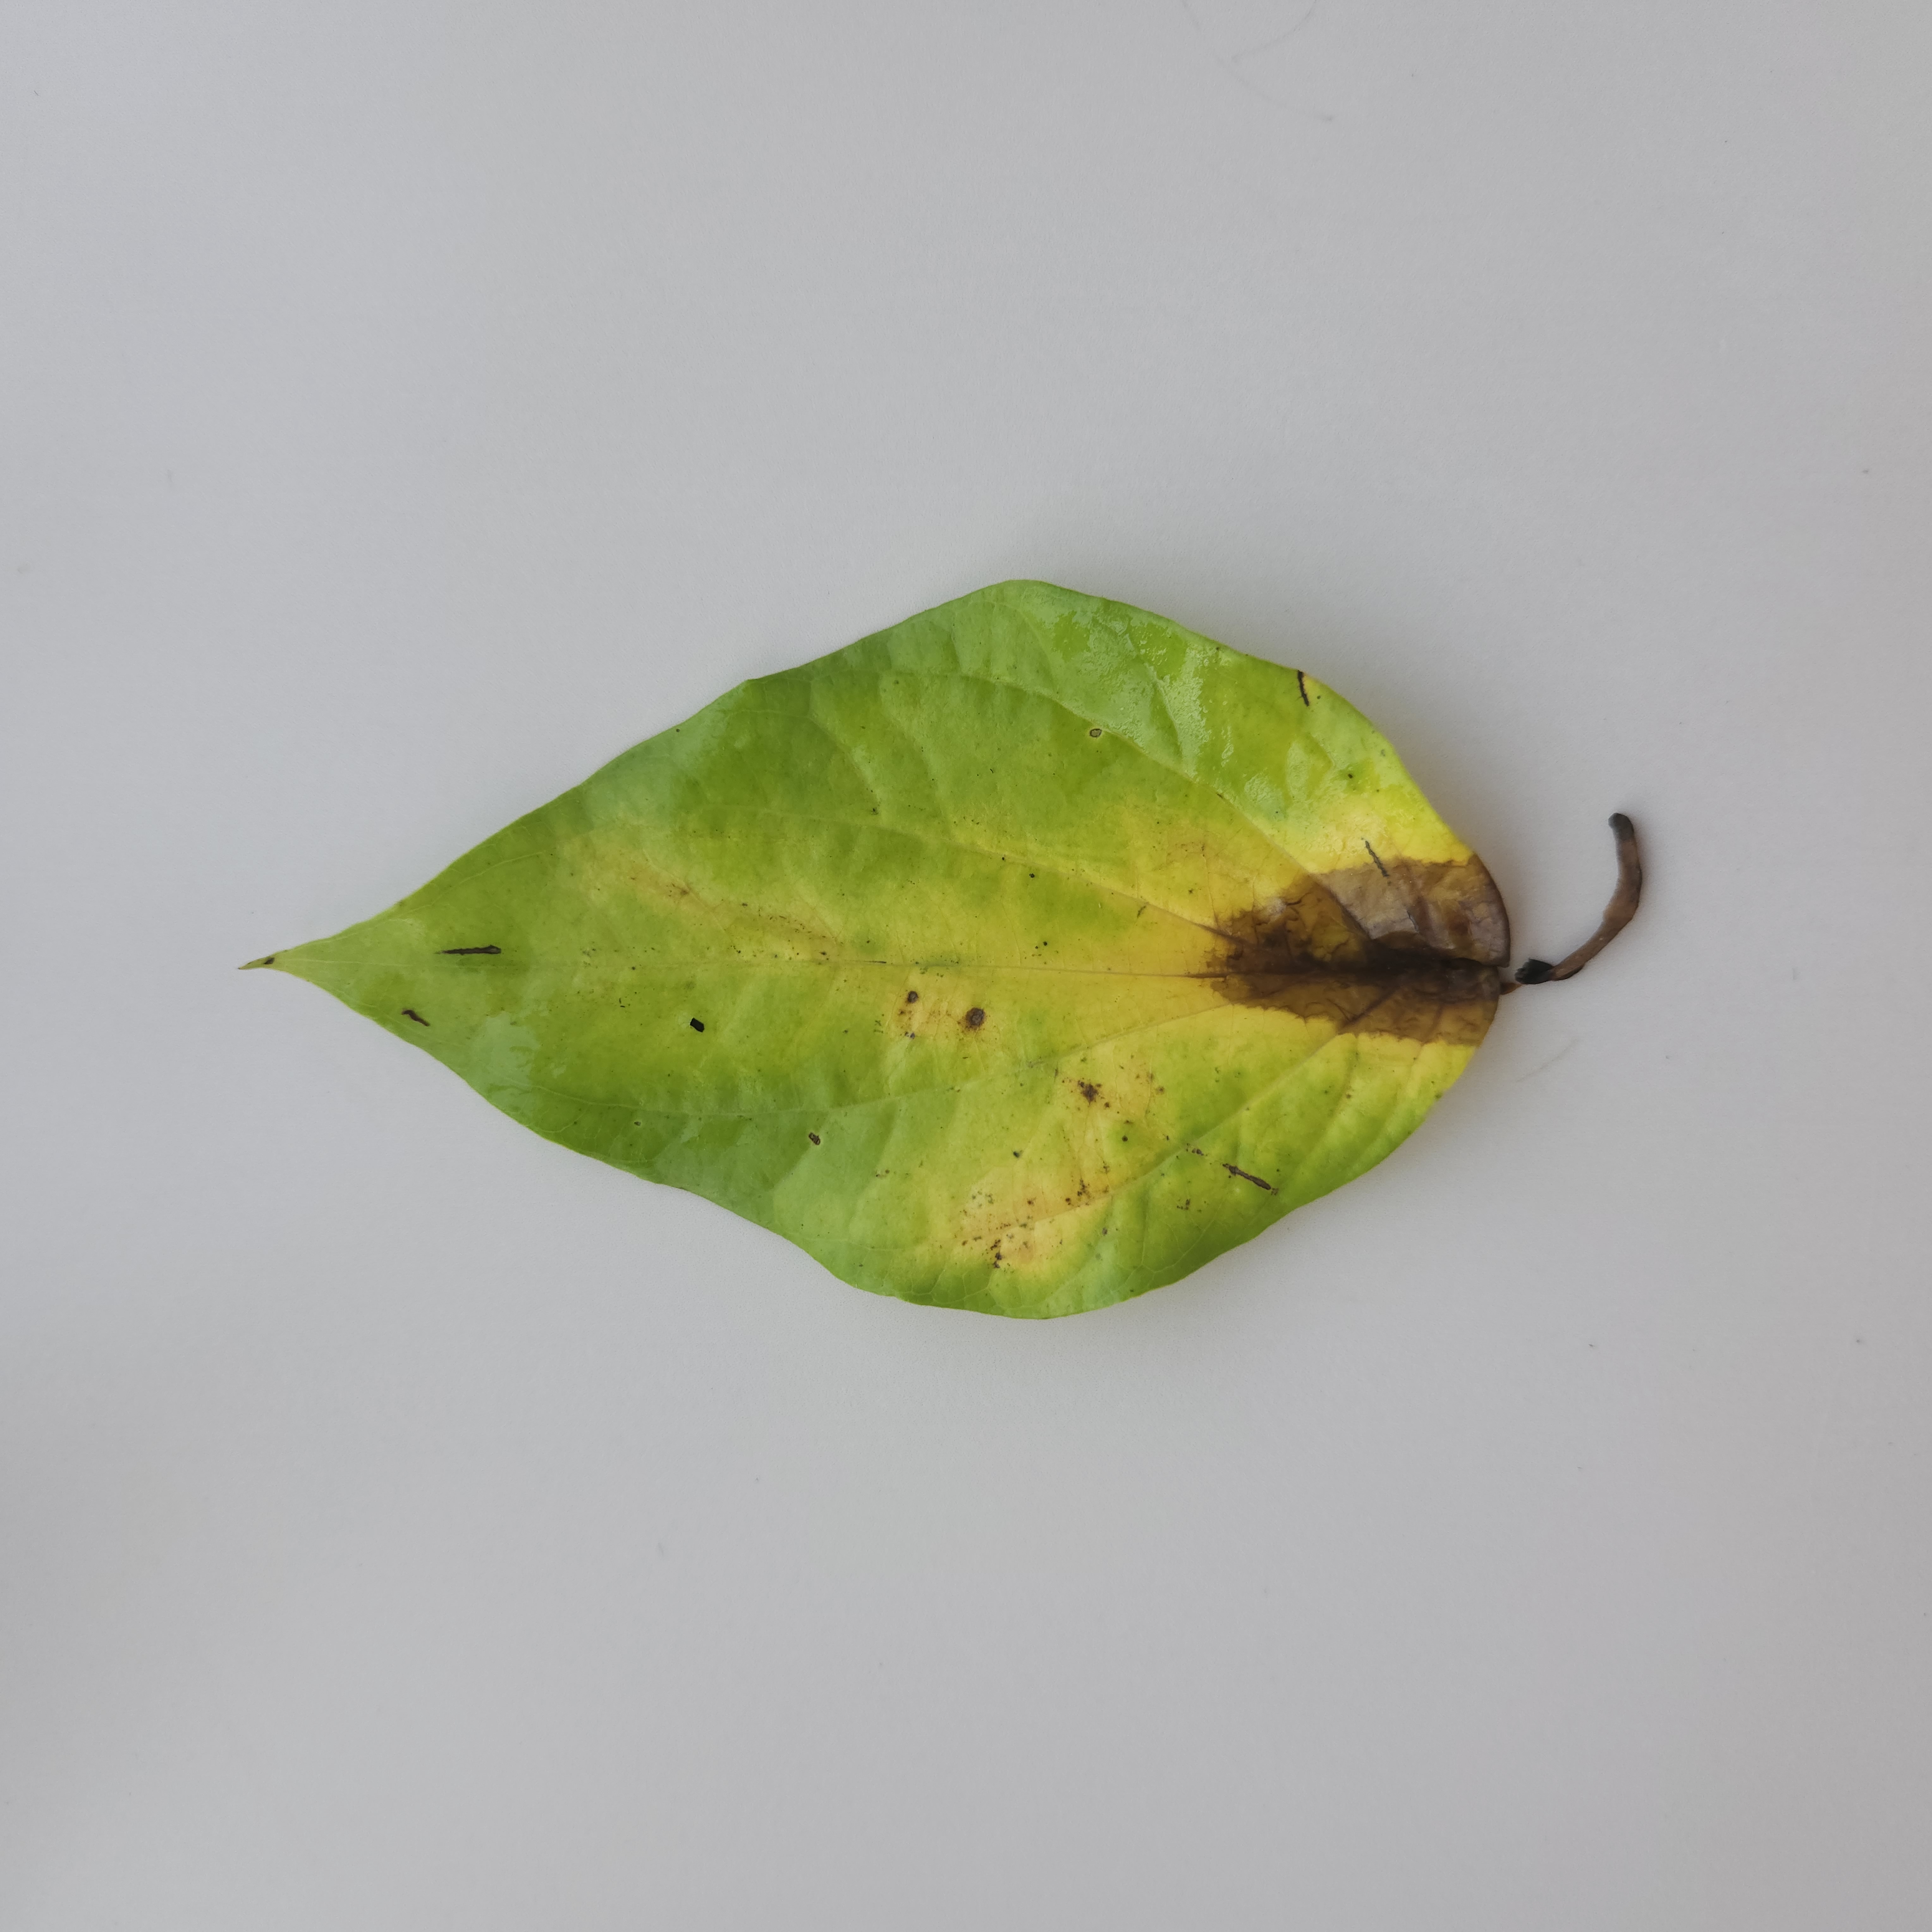
Label: Diseased